The Adventures of Tom Sawyer (video game)

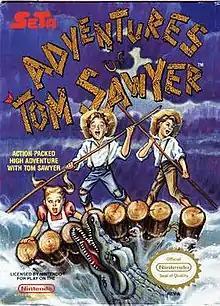
North American cover art

The Adventures of Tom Sawyer is a video game for the Nintendo Entertainment System in 1989 by SETA and was based upon the 1876 book "The Adventures of Tom Sawyer" by Mark Twain.